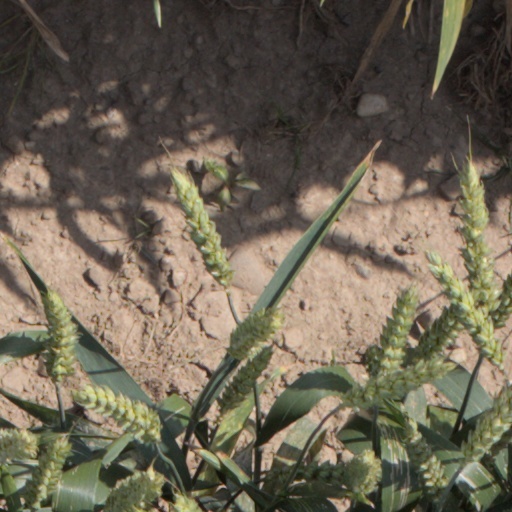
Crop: wheat